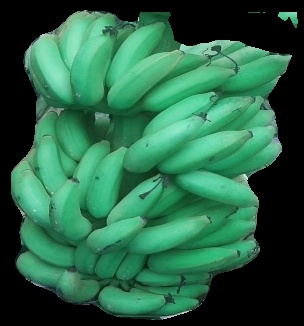
Variety: elakki-bale
Grade: grade1